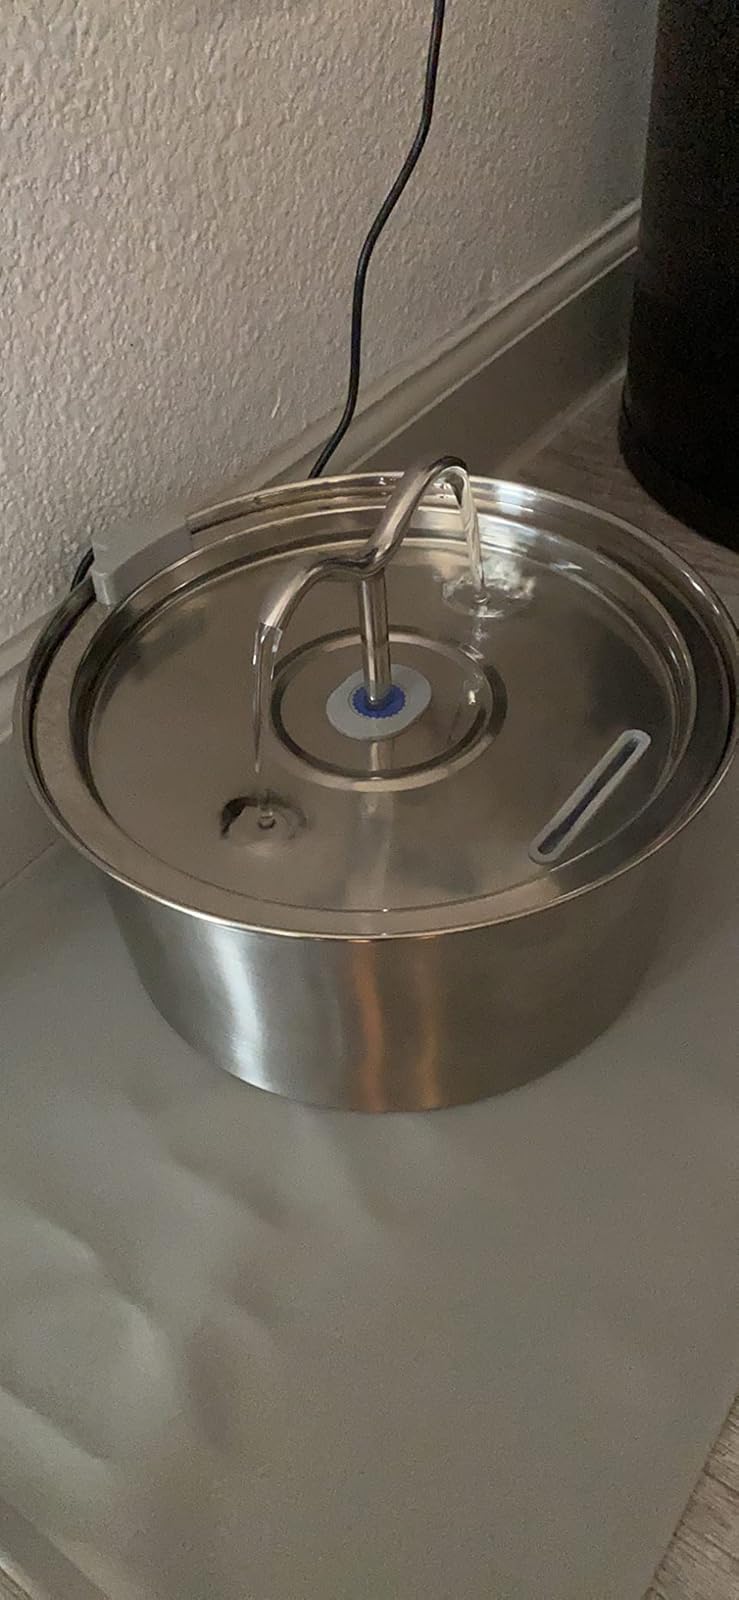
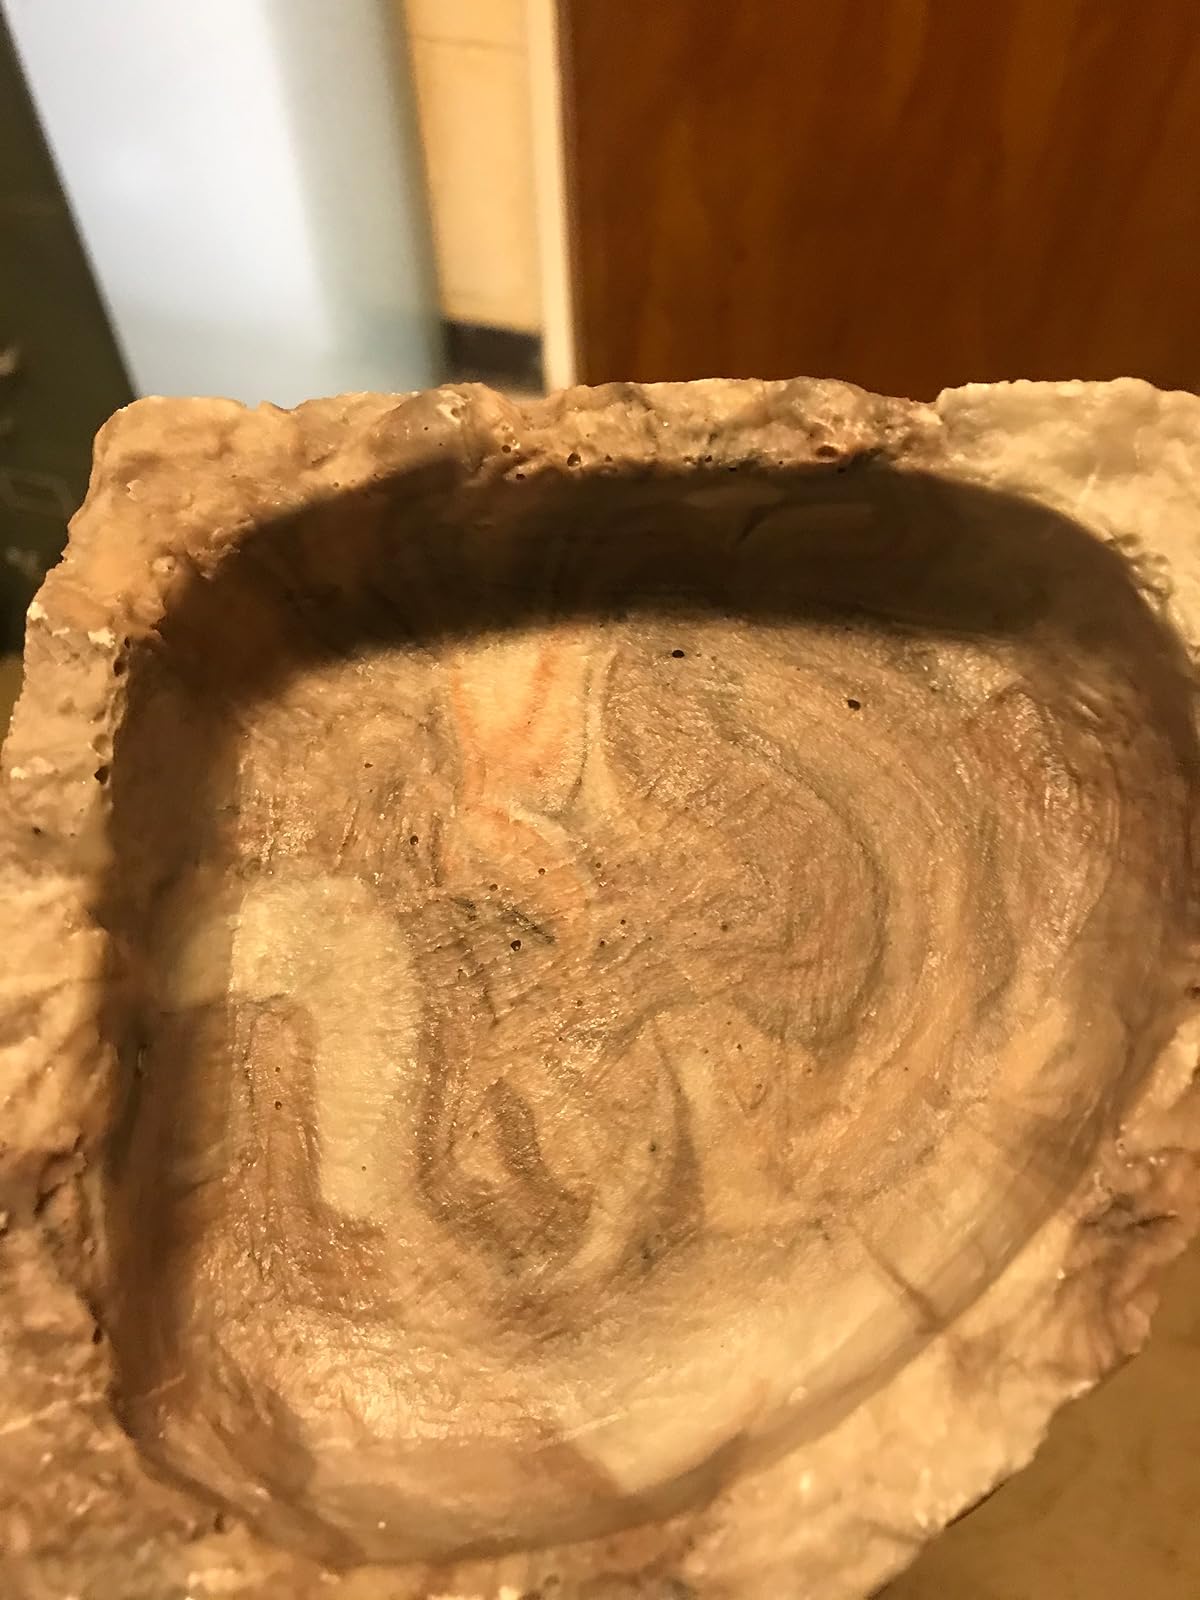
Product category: items_bowl
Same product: no